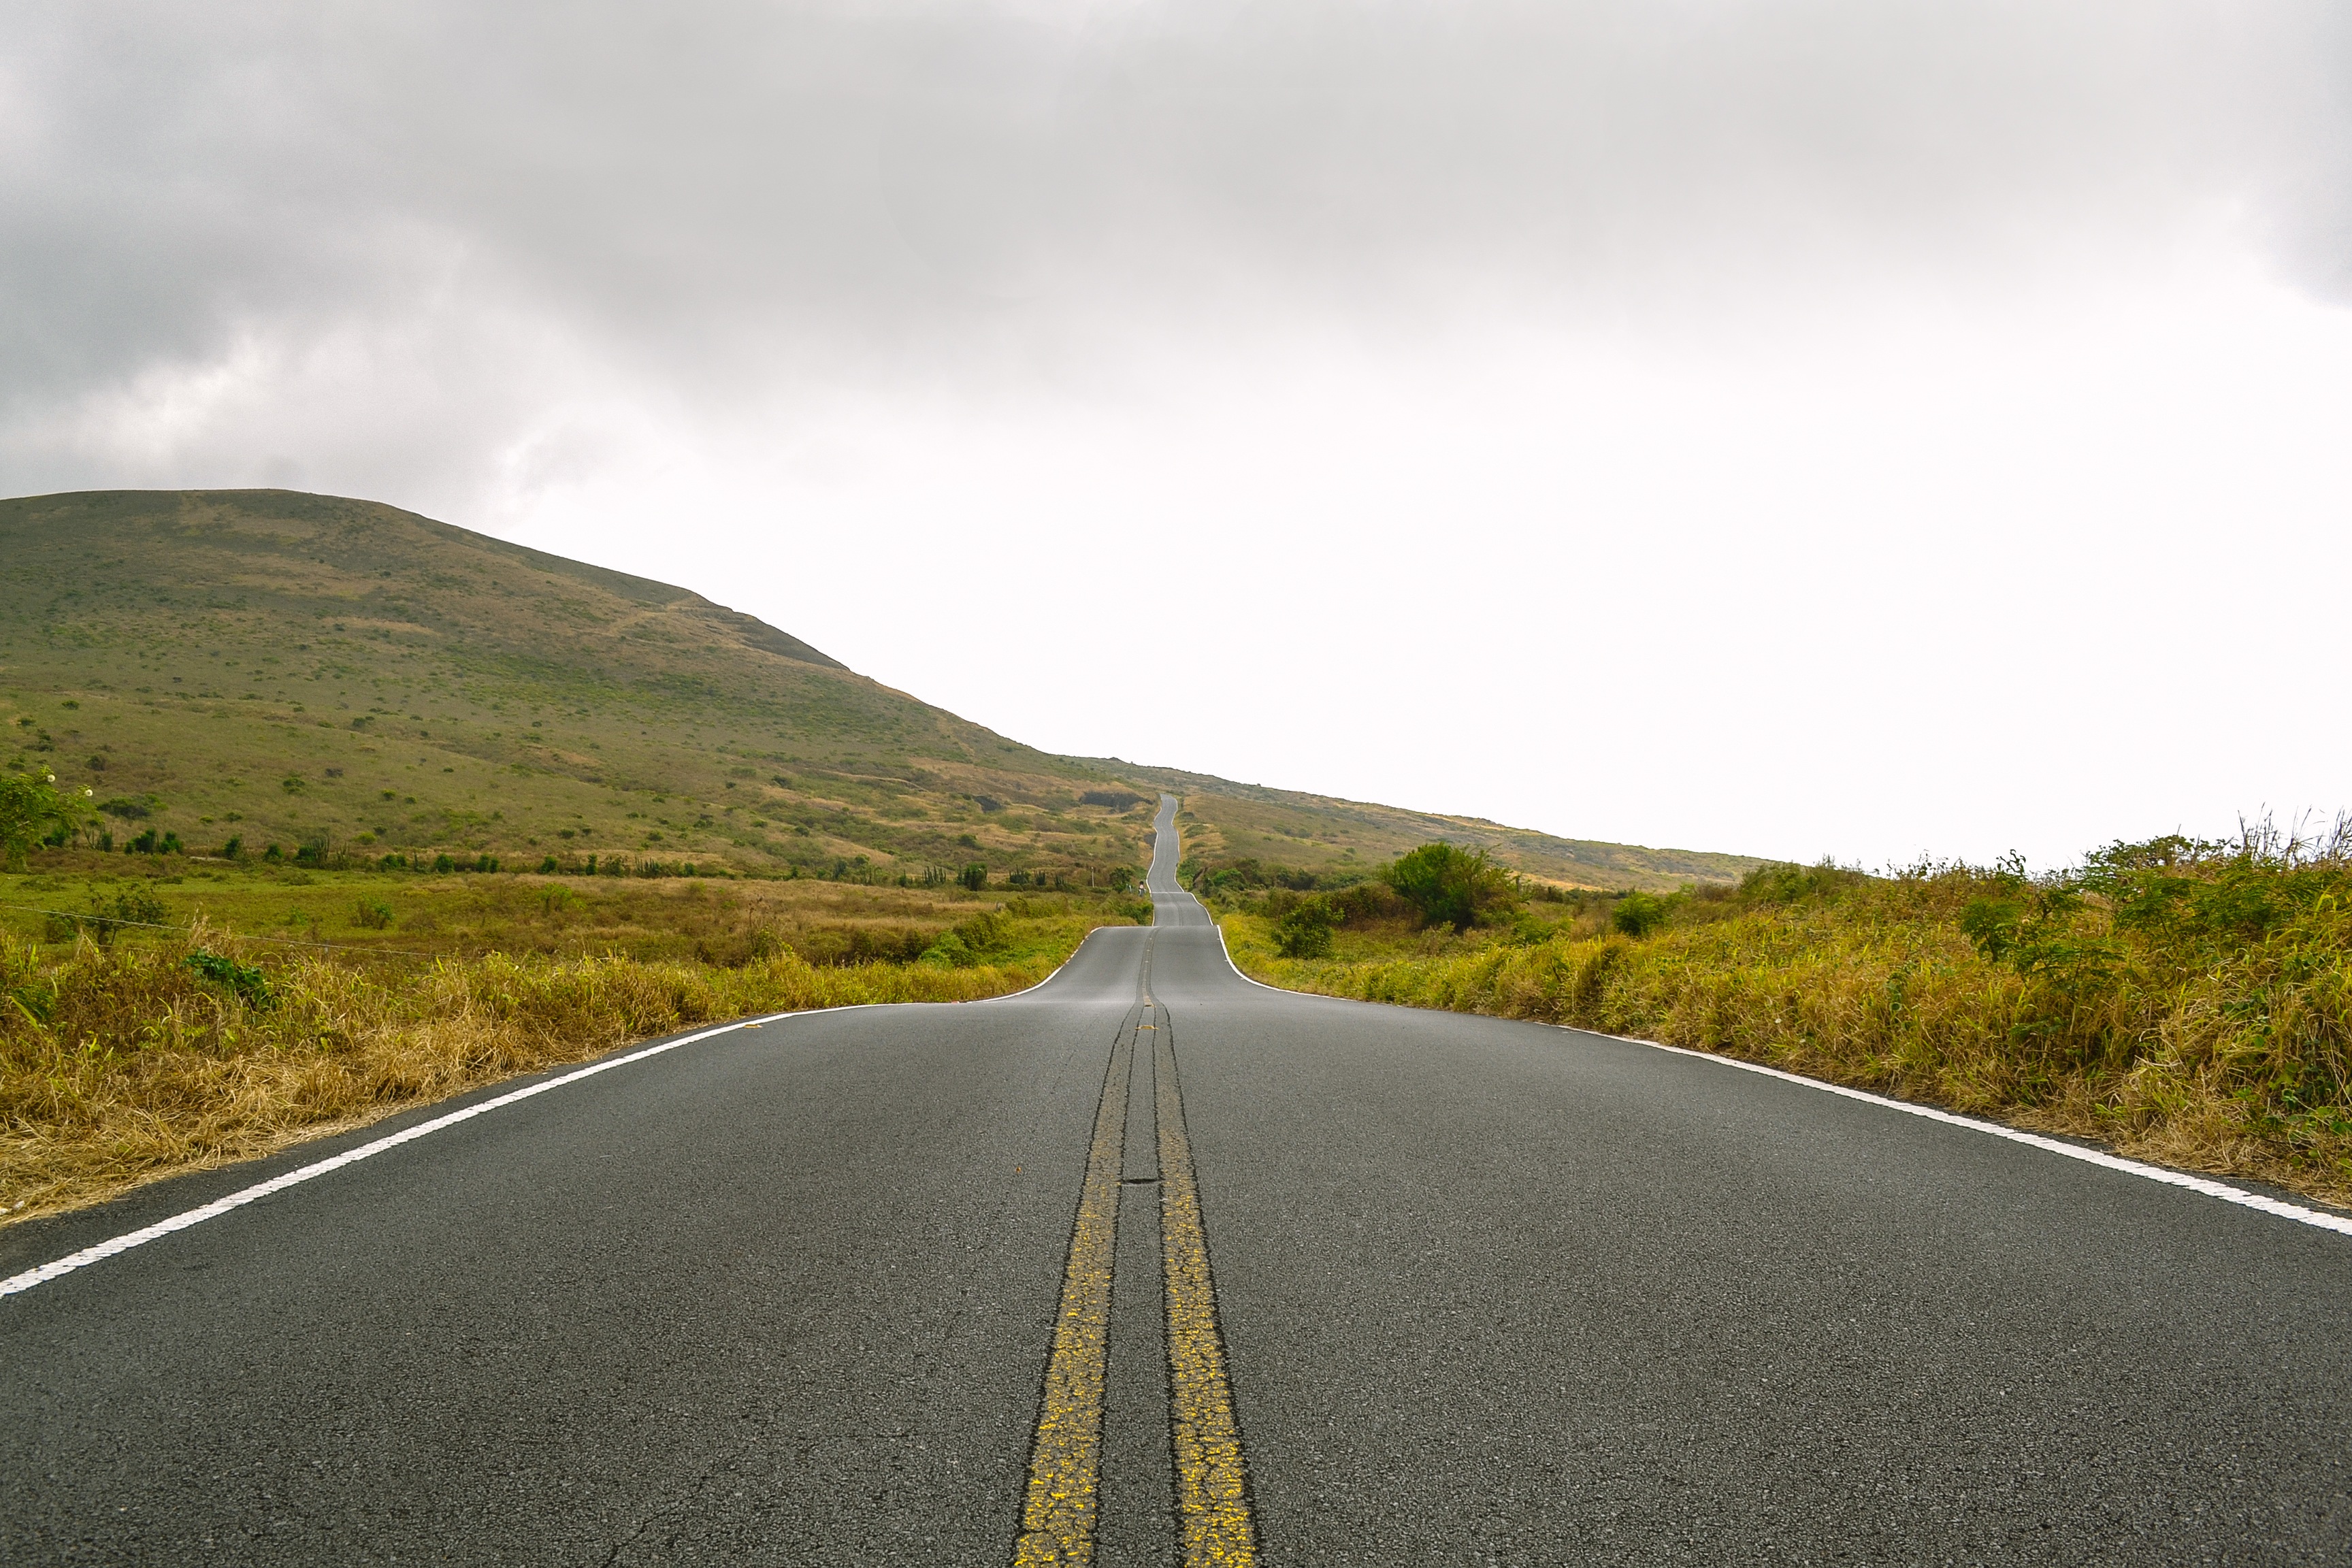
road, highway, lane, controlled access highway, road surface, asphalt, horizon, infrastructure, road trip, mountain pass, nonbuilding structure, driving